Boyko Borisov

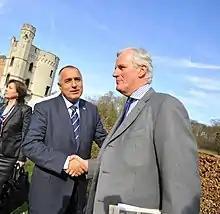
Michel Barnier and Boyko Borisov at the 2011 EPP summit at Bouchout Castle, Meise.

During a regional summit Borisov announced that Bulgaria will participate in a joint bid for the 2030 FIFA World Cup and the UEFA Euro 2028 with Serbia, Romania and Greece.